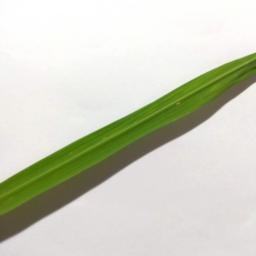
Label: Rice___Healthy